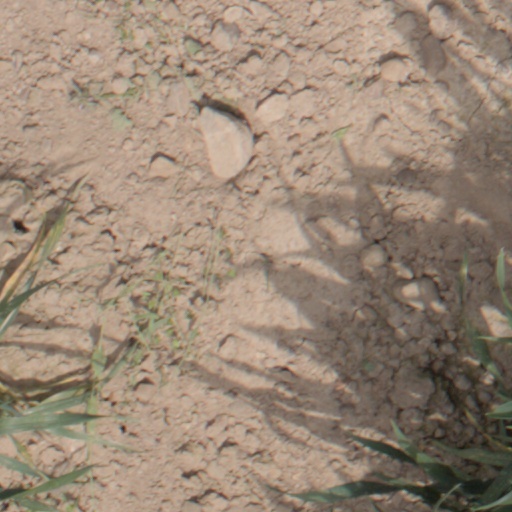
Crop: wheat